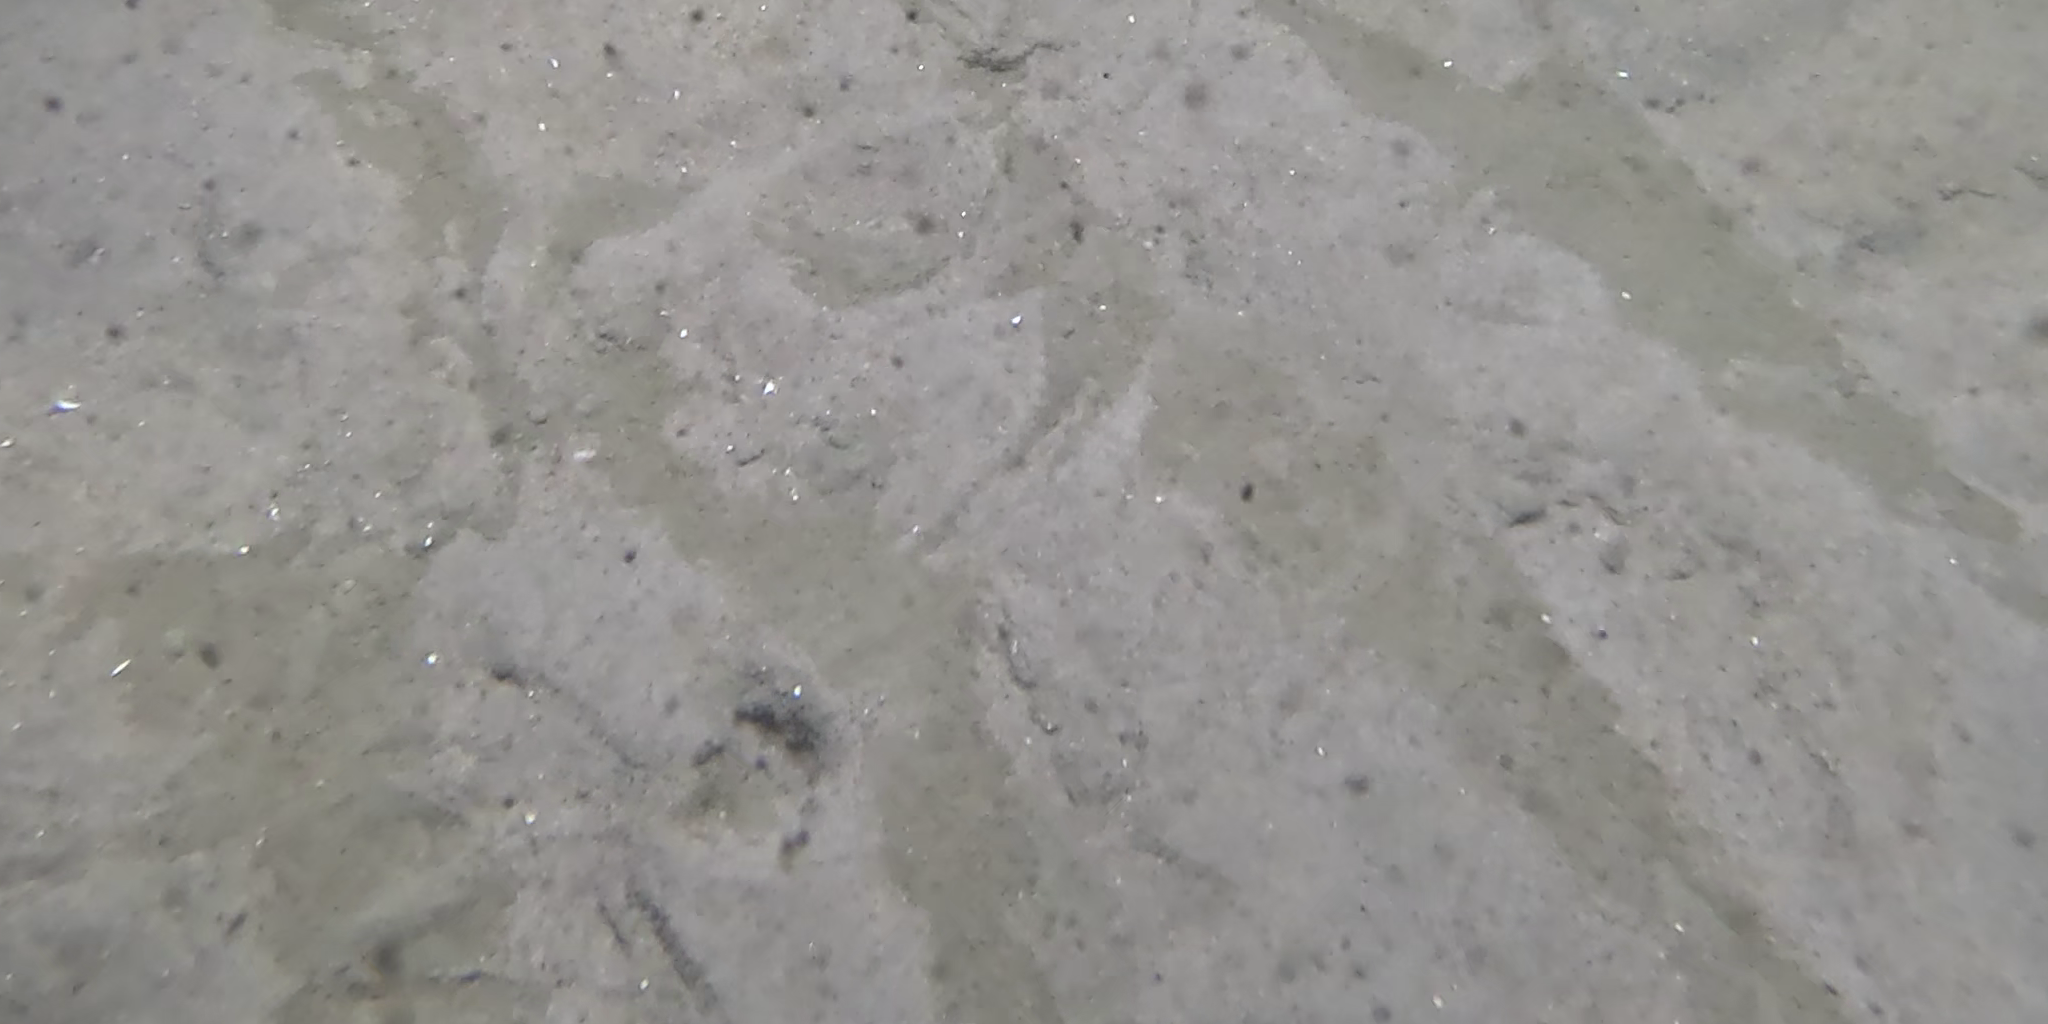
Seabed habitat: sand